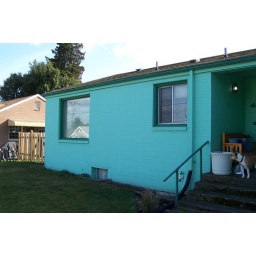
house faces north.... needs landscaping help in flower beds